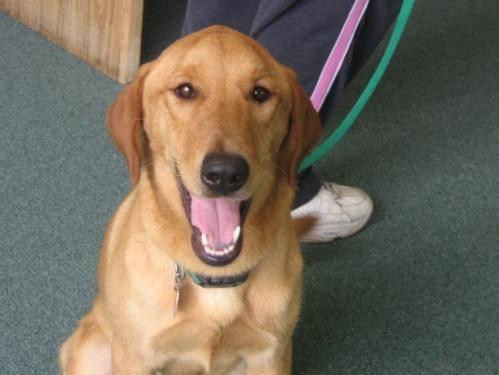
dog